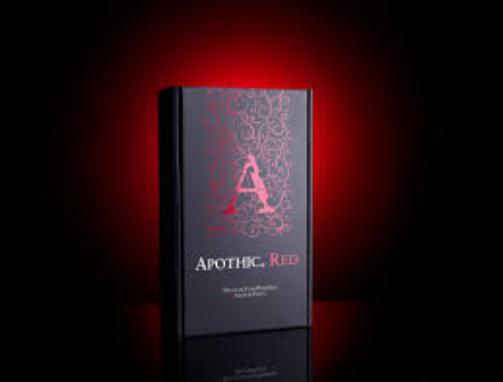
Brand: apothia-1
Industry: Necessities